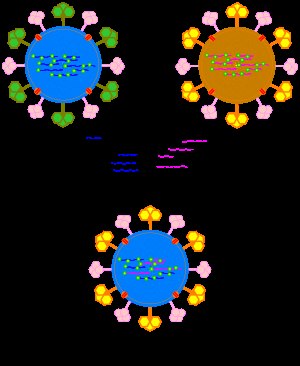
Influenza / Epidemiologi / Epidemier og pandemier
Antigent skift, eller genomudveksling kan resultere i en ny og utrolig patogen human influenzastamme.
"Influenza er en infektionssygdom i fugle og pattedyr forårsaget af RNA-vira fra familien Orthomyxoviridae. Navnet influenza kommer fra det italienske ""influenza"" som betyder ""indflydelse"". Hos mennesker er de mest udbredte symptomer på sygdommen forkølelse og feber, svælgkatar, muskelømhed, voldsom hovedpine, hoste, træthed og generelt fysisk ubehag. I mere alvorlige tilfælde kan influenza føre til lungebetændelse, som kan være dødelig specielt hos små børn og gamle mennesker. Selvom den kan forveksles med almindelig forkølelse er influenza en alvorligere sygdom og skyldes en anden type af virussen. Influenza kan føre til kvalme og opkast, specielt hos børn, men disse symptomer er mere karakteristiske for den ikke-relaterede gastroenteritis, som nogle gange kaldes ""maveinfluenza"" eller ""24-timers influenza"".